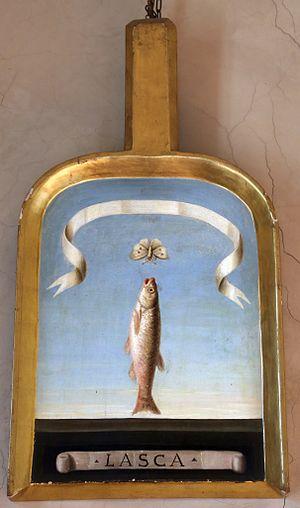
Anton Francesco Grazzini dit Lasca est un écrivain, poète et auteur dramatique italien de la Renaissance.